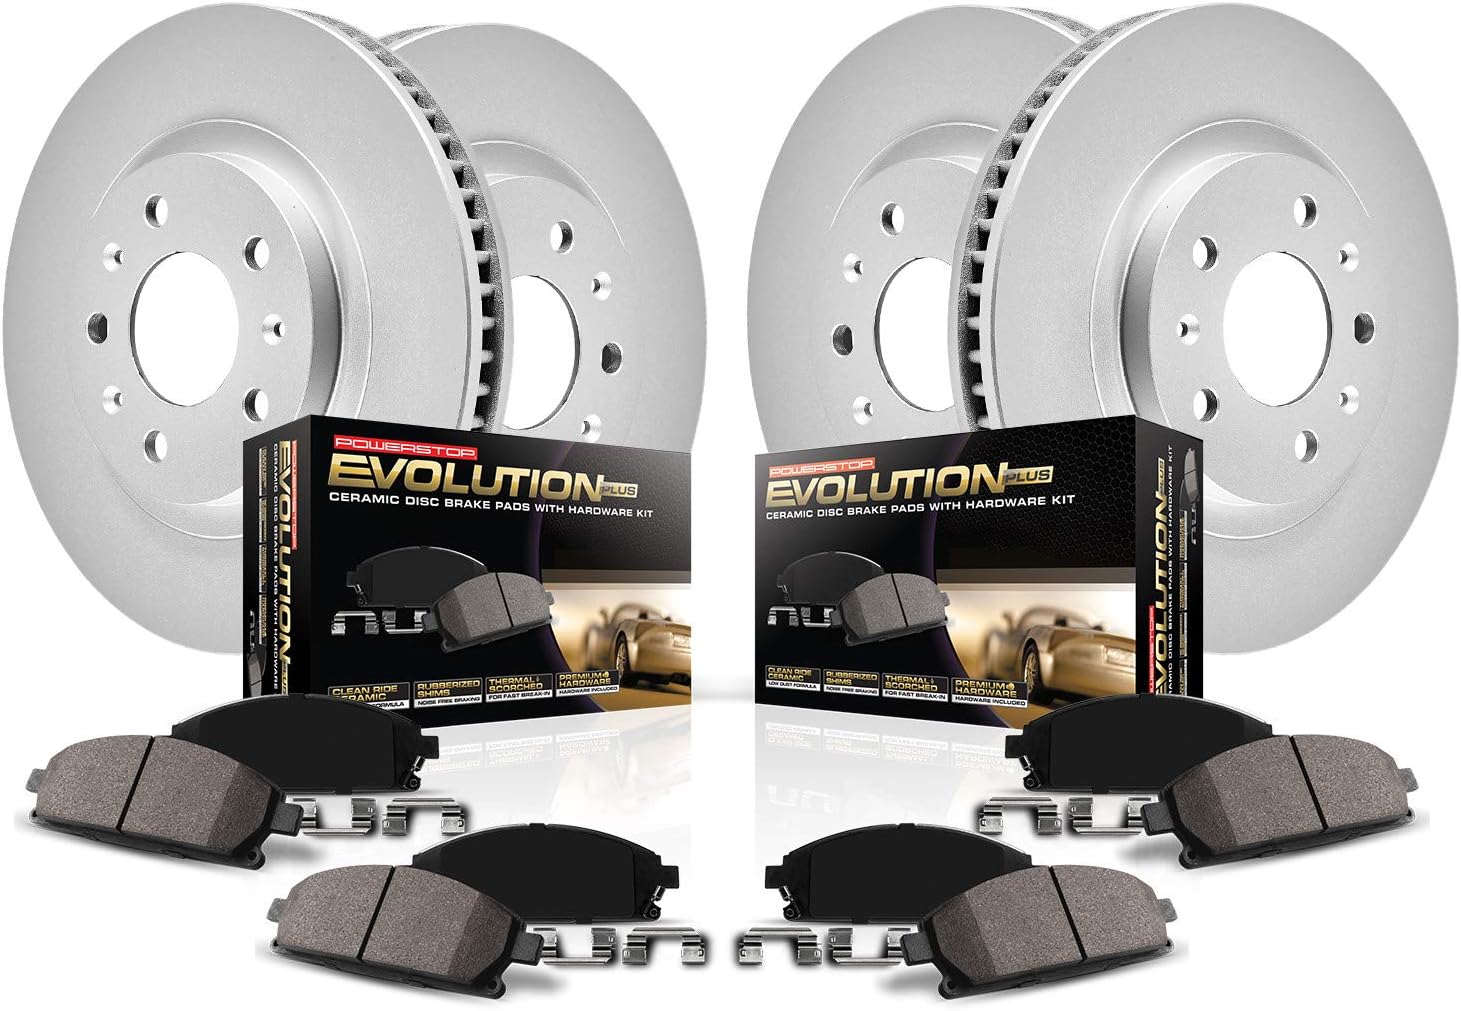
Power Stop CRK7598,Z17 Coated Rotor Front and Rear Brake Kit-Coated Brake Rotors & Ceramic Brake Pads
Category: Automotive
Power Stop’s Z17 Evolution Geomet® coated brake kit eliminates dust, prevent rust and improve stopping power. The disc brake rotors are fully coated, including inside the vanes, using GEOMET® rust preventative coating, which protects against rust and corrosion without influencing the vehicle’s braking performance. Power Stop Z17 Evolution Geomet® coated brake kit makes it simple to complete your brake job by including everything you need: perfectly matched Geomet® coated brake rotors, ceramic disc brake pads, premium hardware, and high-performance lubricant. Z17 Evolution Coated rotors are manufactured with our Tru-Cast™ technology, resulting in a precision cast and precision machined product. Z17 Clean Ride ceramic brake pads are low dust. The ceramic formula was validated through on-vehicle 3rd party tests in USA. Z17 Ceramic brake pads feature dual layer high temp rubberized shims insulate noise for virtually silent braking. Want to maintain that new car look? Chose Power Stop Z17 Evolution Geomet® coated brake kit!
Features: Power Stop Z17 Clean Ride Ceramic keeps your wheels dust-free & Genuine Geomet Coated rotors maintain that new car look | Brake rotors are fully coated, including inside the vanes to extend rotor life, to maintain that great look behind open wheels | Comes with everything you need to get the job done, including stainless steel installation hardware and high temperature ceramic brake lubricant | Z17 Clean Ride ceramic brake pads low dust formula validated through on-vehicle 3rd party tests in USA | Power Stop’s Evolution Genuine Geomet coated brake rotor, Z17 Clean Ride ceramic pad & stainless-steel installation hardware are engineered to work together to eliminate dust, prevent rust and improve stopping power